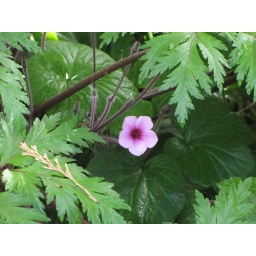
beautiful flowers around Rachel's house